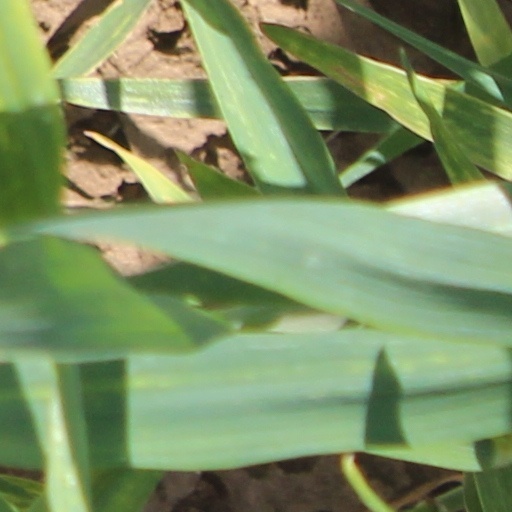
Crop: wheat